Peter Ekkart

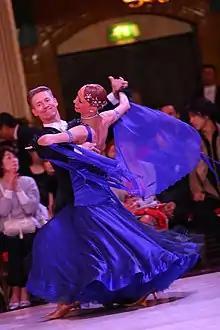
Peter & Ellen Ekkart, during the Blackpool Festival in 2015

Peter Ekkart is a professional dancer, dance teacher, dance school owner, and choreographer. His work focuses on Ballroom and Latin Dance. Ekkart, along with wife and mother run a dancing school in Belgium.